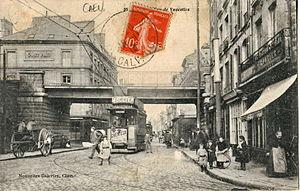
Carte postale ancienne éditée par les Nouvelles galleries à Caen, n°20
Le tramway de Caen est un mode de transport en commun à voie métrique ayant fonctionné à Caen de 1901 à 1937. Il fait suite à un premier réseau de transport à traction hippomobile créé à la fin du XIXᵉ siècle. Le tramway est exploité par la compagnie générale de traction par le biais de la compagnie des tramways électriques de Caen. Pour des raisons de coût, le tramway est abandonné au profit de l'autobus en 1937.